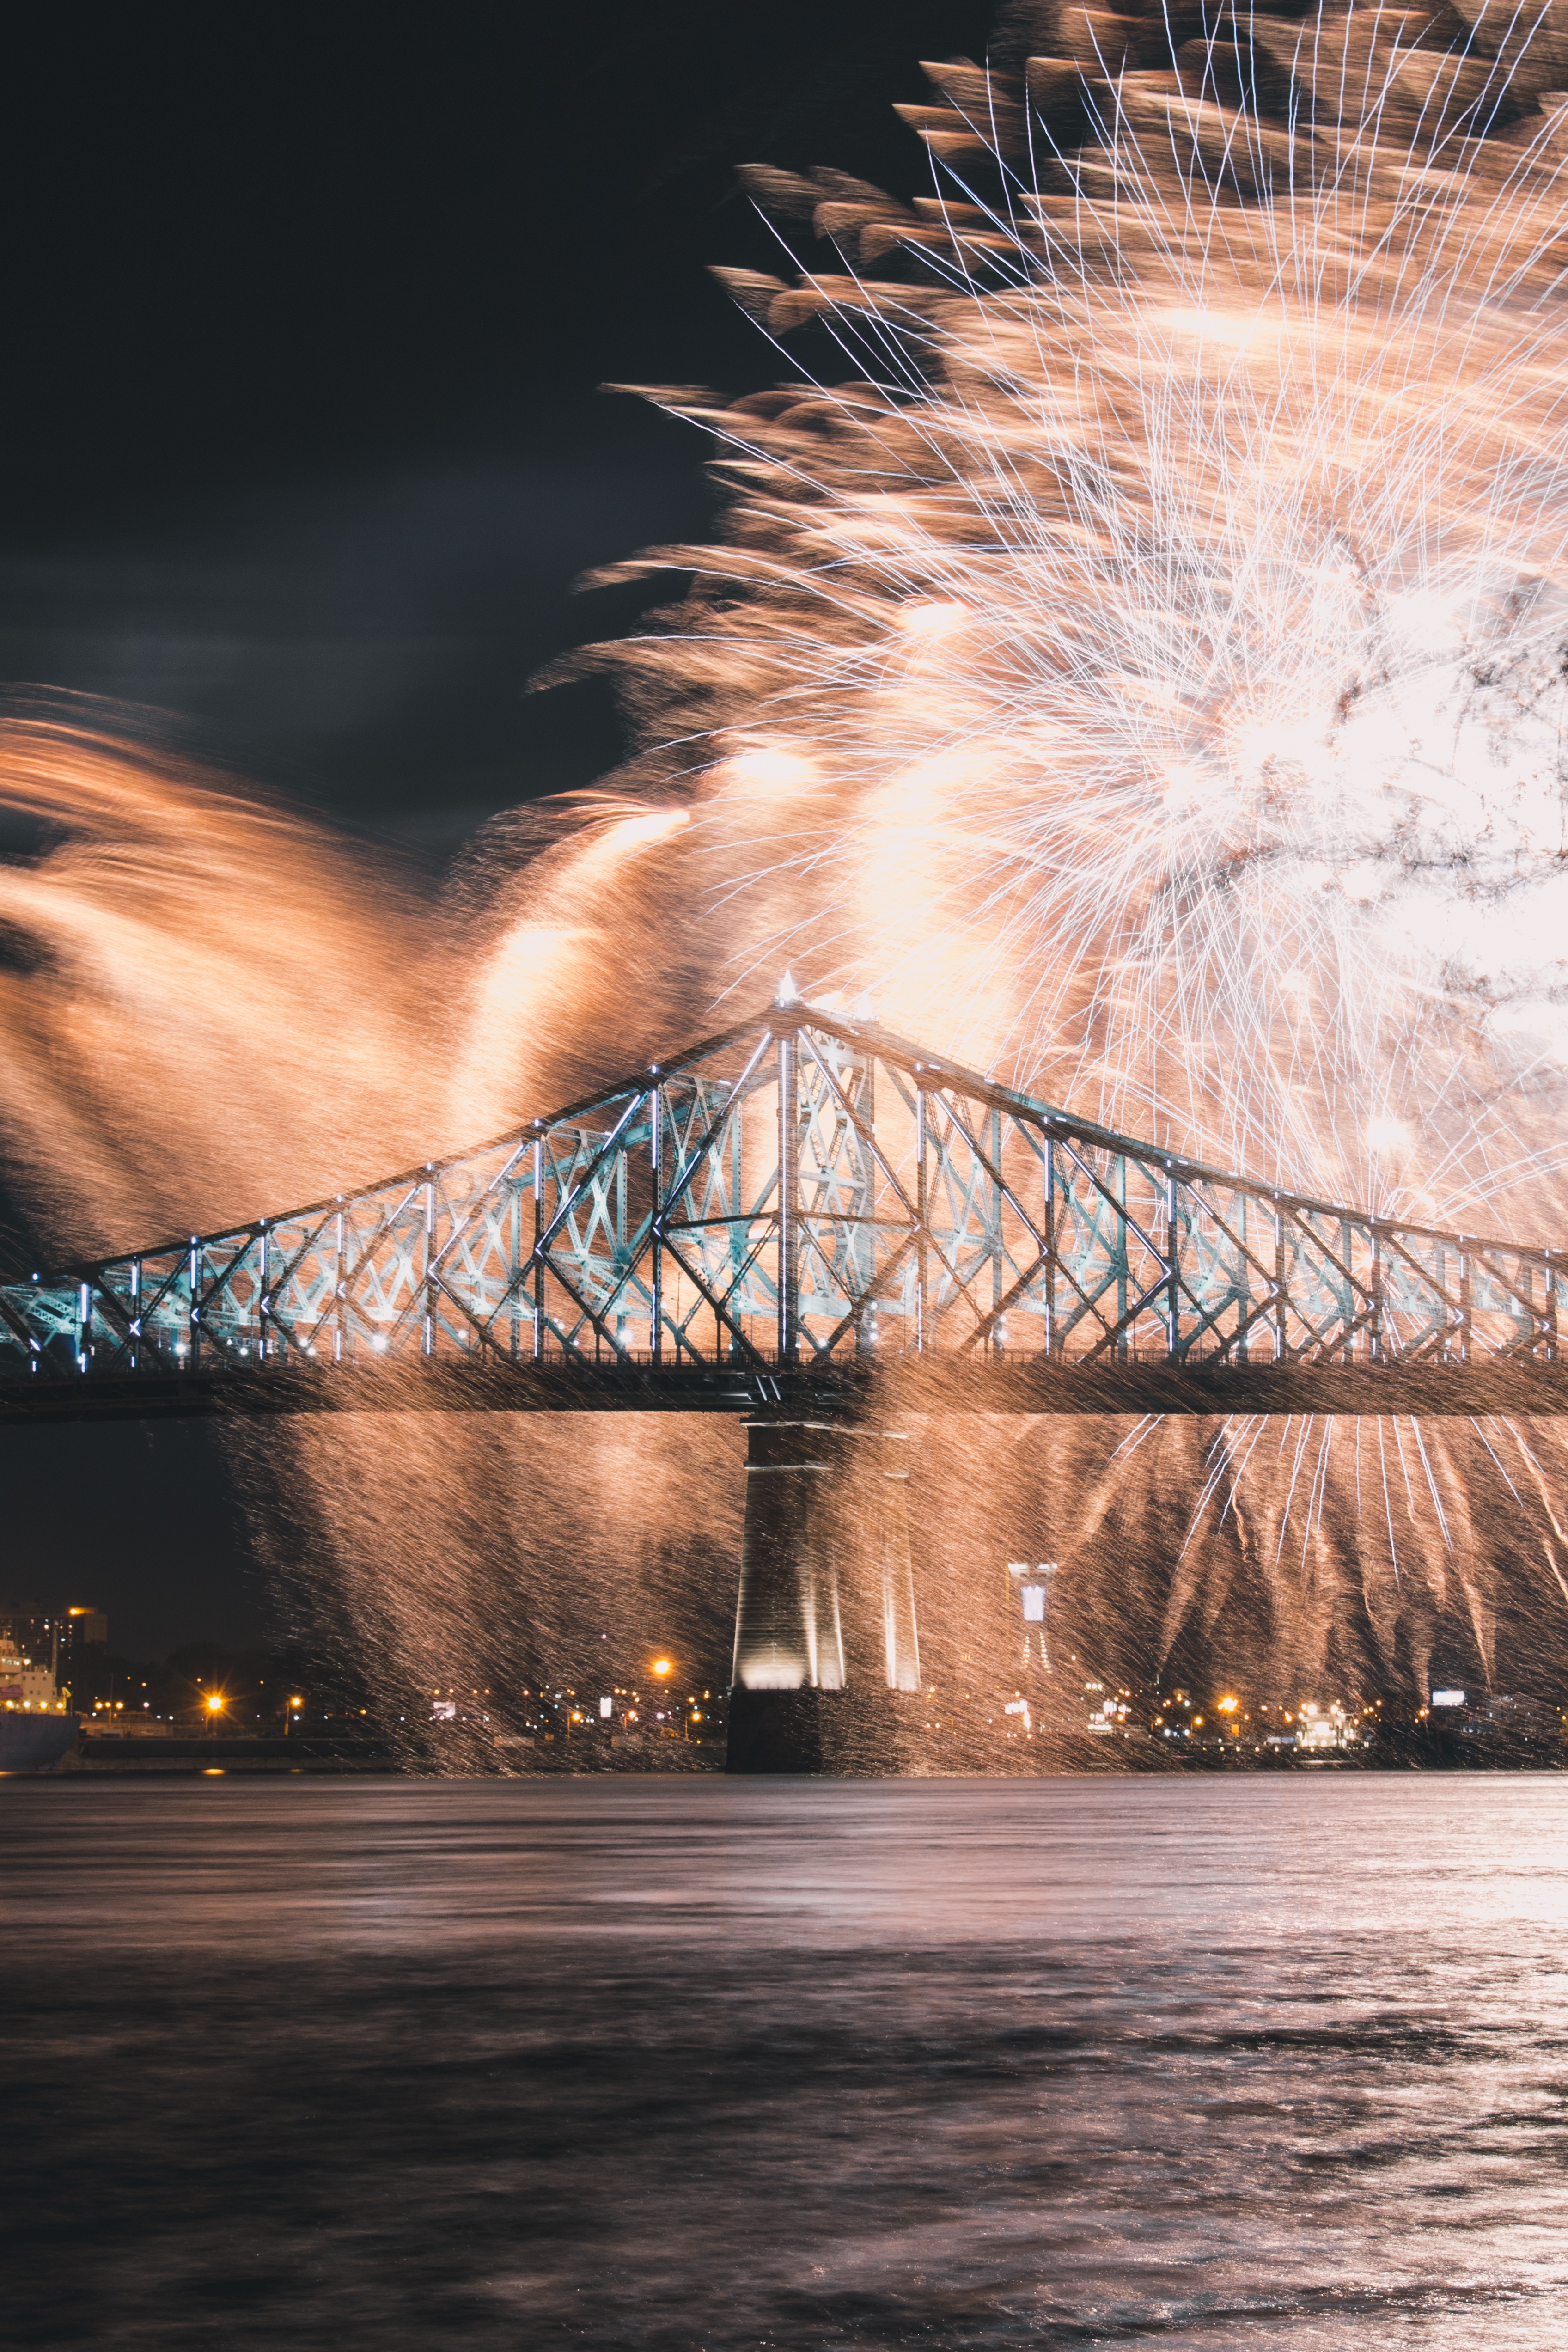
water, light, sunset, night, sunlight, morning, flower, dusk, evening, reflection